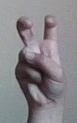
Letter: toot